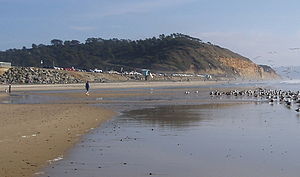
Del Mar (Californien) / Attraktioner / Torrey Pines State Beach
Del af Torrey Pines State Beach med Torrey Pines State Park i baggrunden.
Del Mar er en velhavende strandby beliggende nord for San Diego i Californien. I 2010 havde byen et indbyggertal på 4.161; i 2000 var tallet 4.389. Hver sommer afholdes Del Mar Hestevæddeløb på byens væddeløbsbane Del Mar Racetrack. Navnet 'Del Mar' stammer fra spansk og betyder ”Ved havet”.